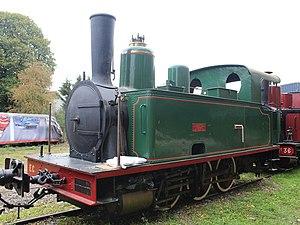
030T Corpet-Louvet 691 ""Clarisse"" à Crevecœur-le-Grand"
Le musée des tramways à vapeur et des chemins de fer secondaires français est situé à côté de la gare de Valmondois, à Butry-sur-Oise dans le Val-d'Oise, à 30 km au nord de Paris. Ce musée présente une collection de véhicules ferroviaires des anciens chemins de fer départementaux, sauvegardés et remis en état par les bénévoles d'une association. De 1986 à 2017, il était possible de parcourir, certains jours, une petite ligne à voie métrique longue d'un kilomètre, dite « chemin de fer des impressionnistes », avec certains véhicules anciens du musée. Cependant, en novembre 2007, trois blocs de rocher décrochés de la colline sont tombés sur la voie. Le terminus de cette voie est devenu inaccessible du fait d'un éboulement. Les trains vapeur ne roulaient donc plus au-delà de la rue de Parmain, soit sur cinq cents mètres de ligne de 2008 à 2017. En 2017, le reste de la ligne est abandonné et déposé en fin d'année. Un nouveau site est en création dans l'Oise au départ de Crèvecœur-le-Grand. Un début d'exploitation a eu lieu sur 1,6 km en 2017.
Les Chemins de fer départementaux de la Drôme étaient un réseau de chemin de fer secondaire à voie métrique créé par le département de la Drôme. Ce réseau long de 195km, a fonctionné entre 1893 et 1935.
Sainte-Eulalie-en-Royans est une commune française située dans le département de la Drôme en région Auvergne-Rhône-Alpes.